Moray

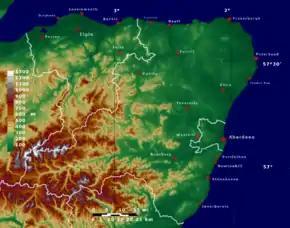
Topographic map of Moray and Aberdeenshire

Approximately 50,000 tonnes of waste is collected from homes and commercial properties in Moray. Households in many communities benefit from a kerbside recycling service. There are over 60 recycling points located throughout Moray in addition to eight larger recycling centres.